Forrest, Illinois

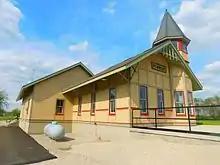
Forrest's Wabash Railroad depot in April 2016

Forrest is located in southeastern Livingston County in the northern part of Forrest Township, with a small area extending north into Pleasant Ridge Township.